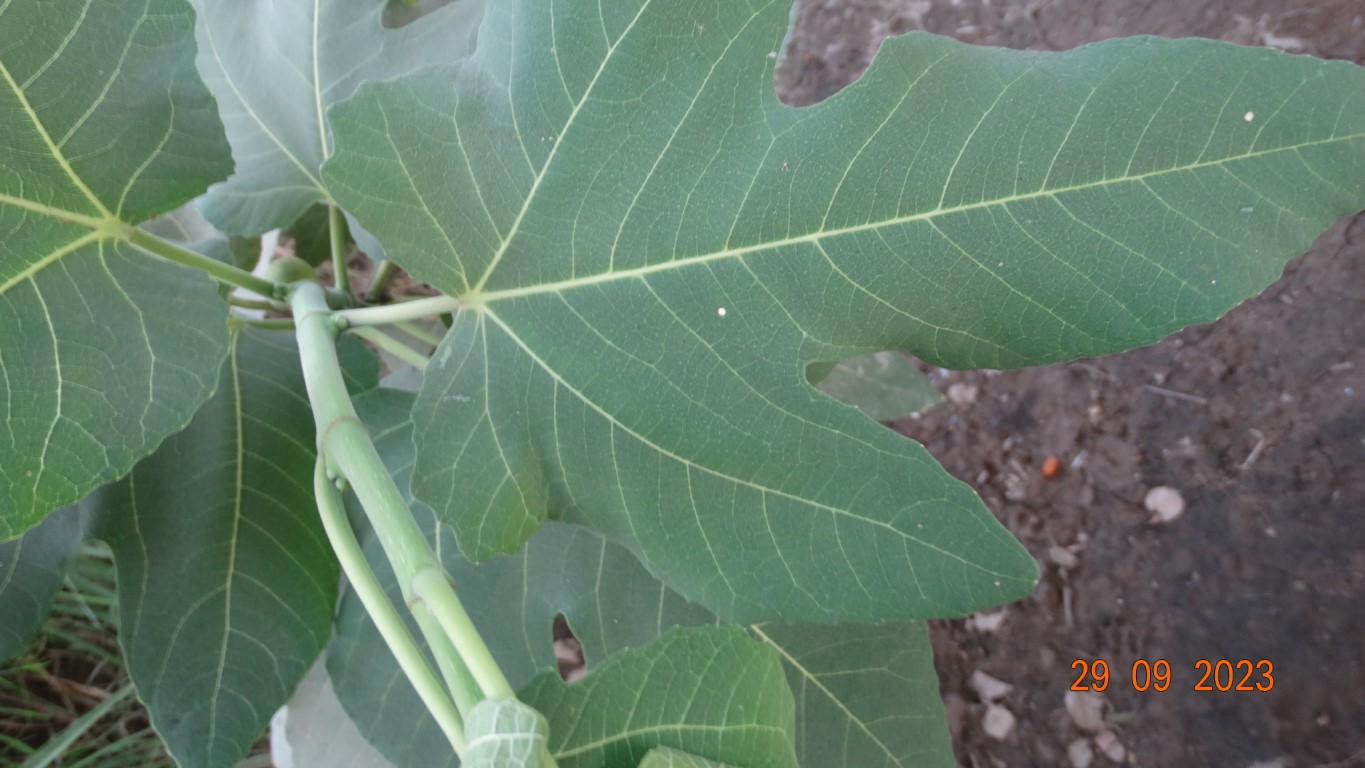
Label: healthy